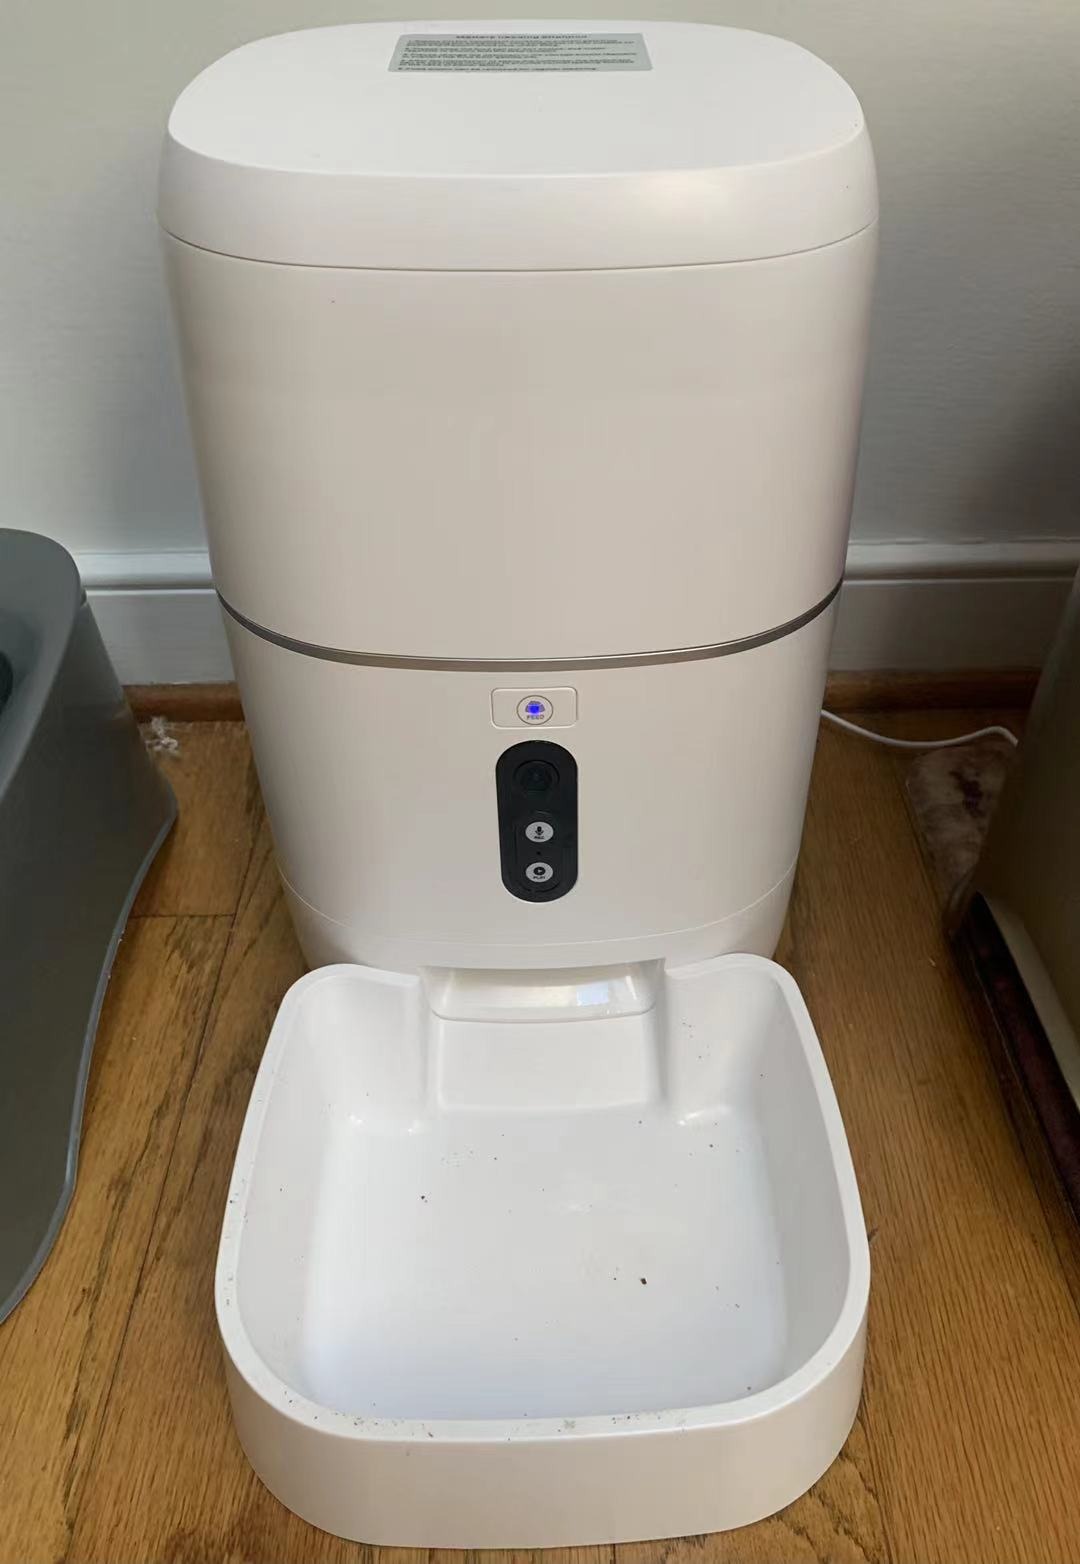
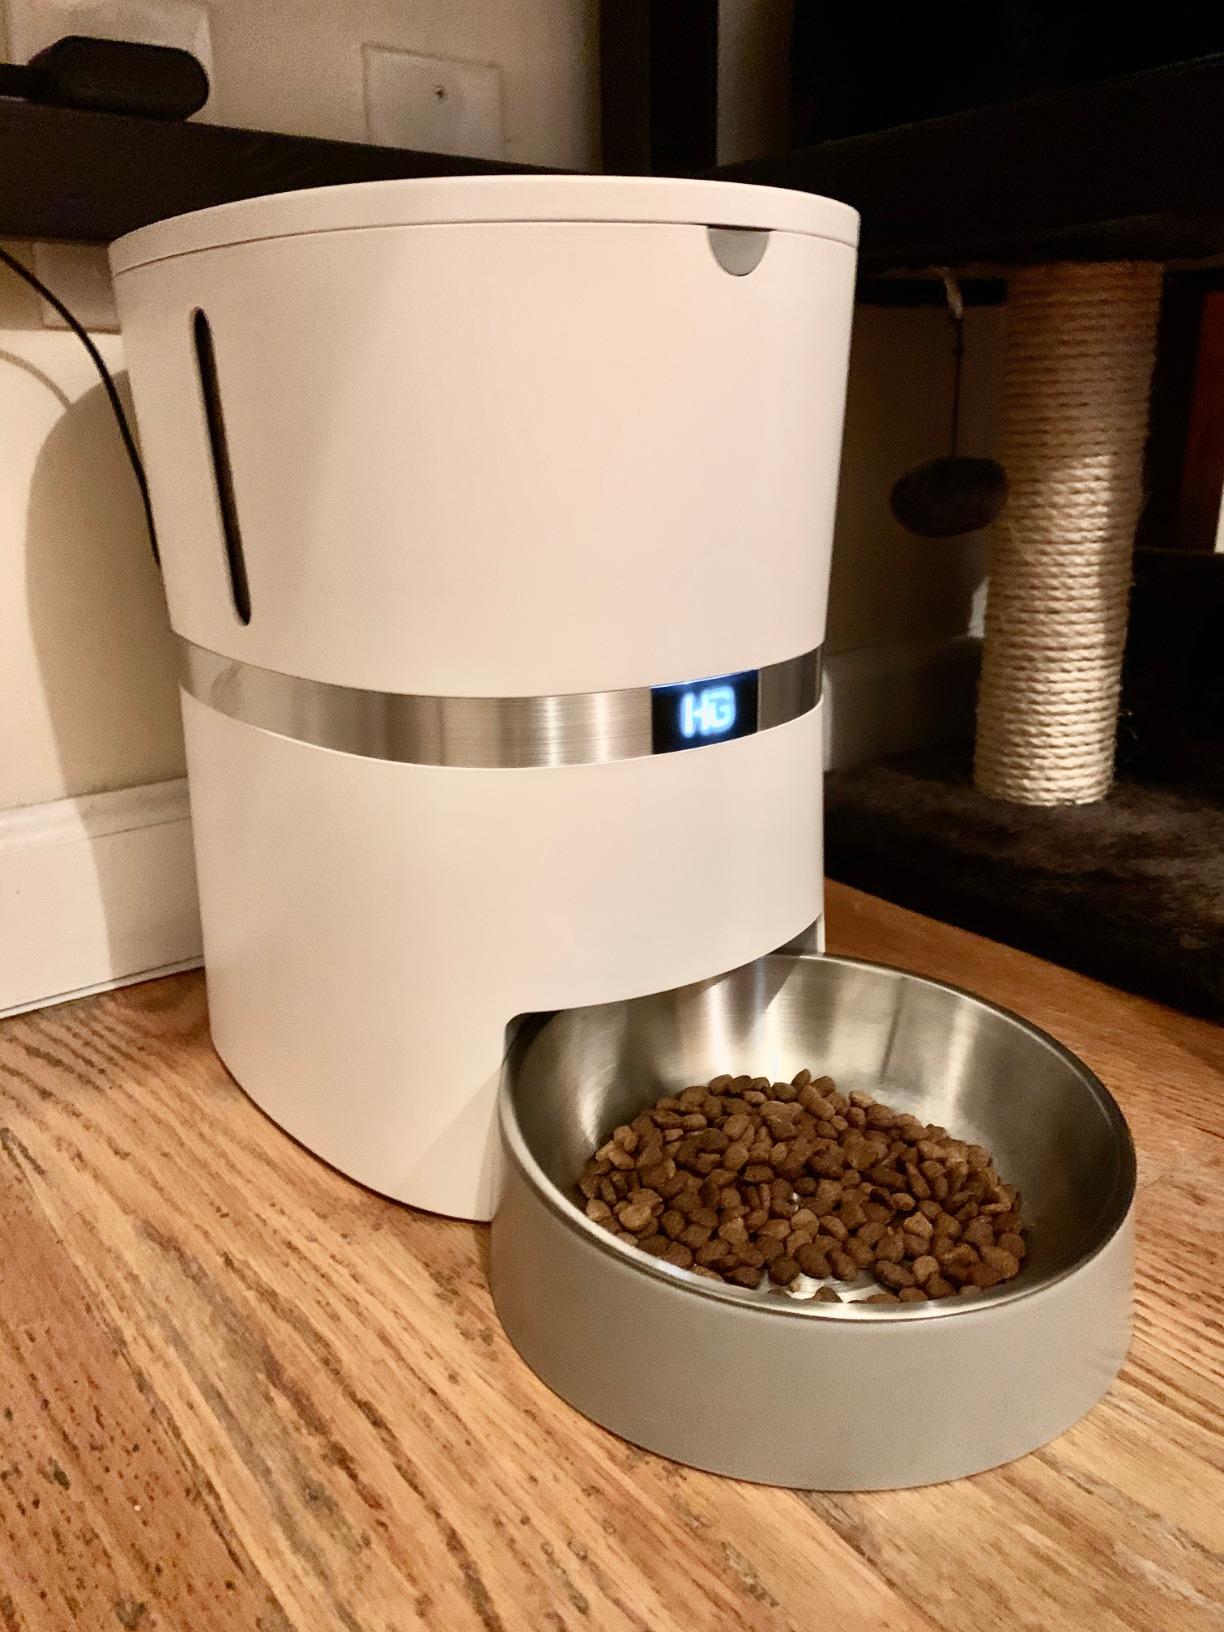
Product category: items_feeder
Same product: no